Lithium

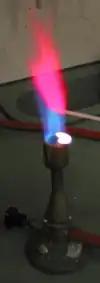
Lithium is used in flares and pyrotechnics is due to its rose-red flame.

In 2021, most lithium is used to make lithium-ion batteries for electric cars and mobile devices.